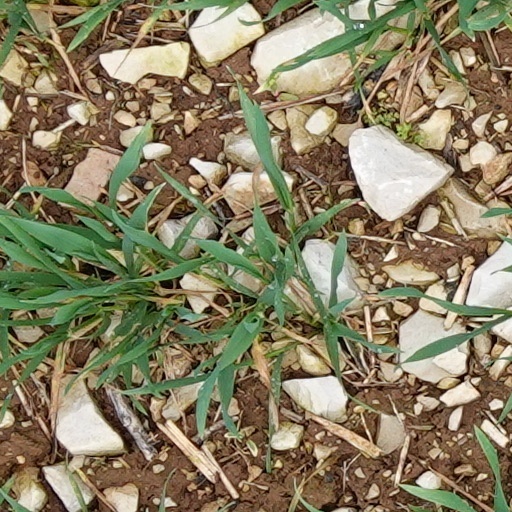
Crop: wheat